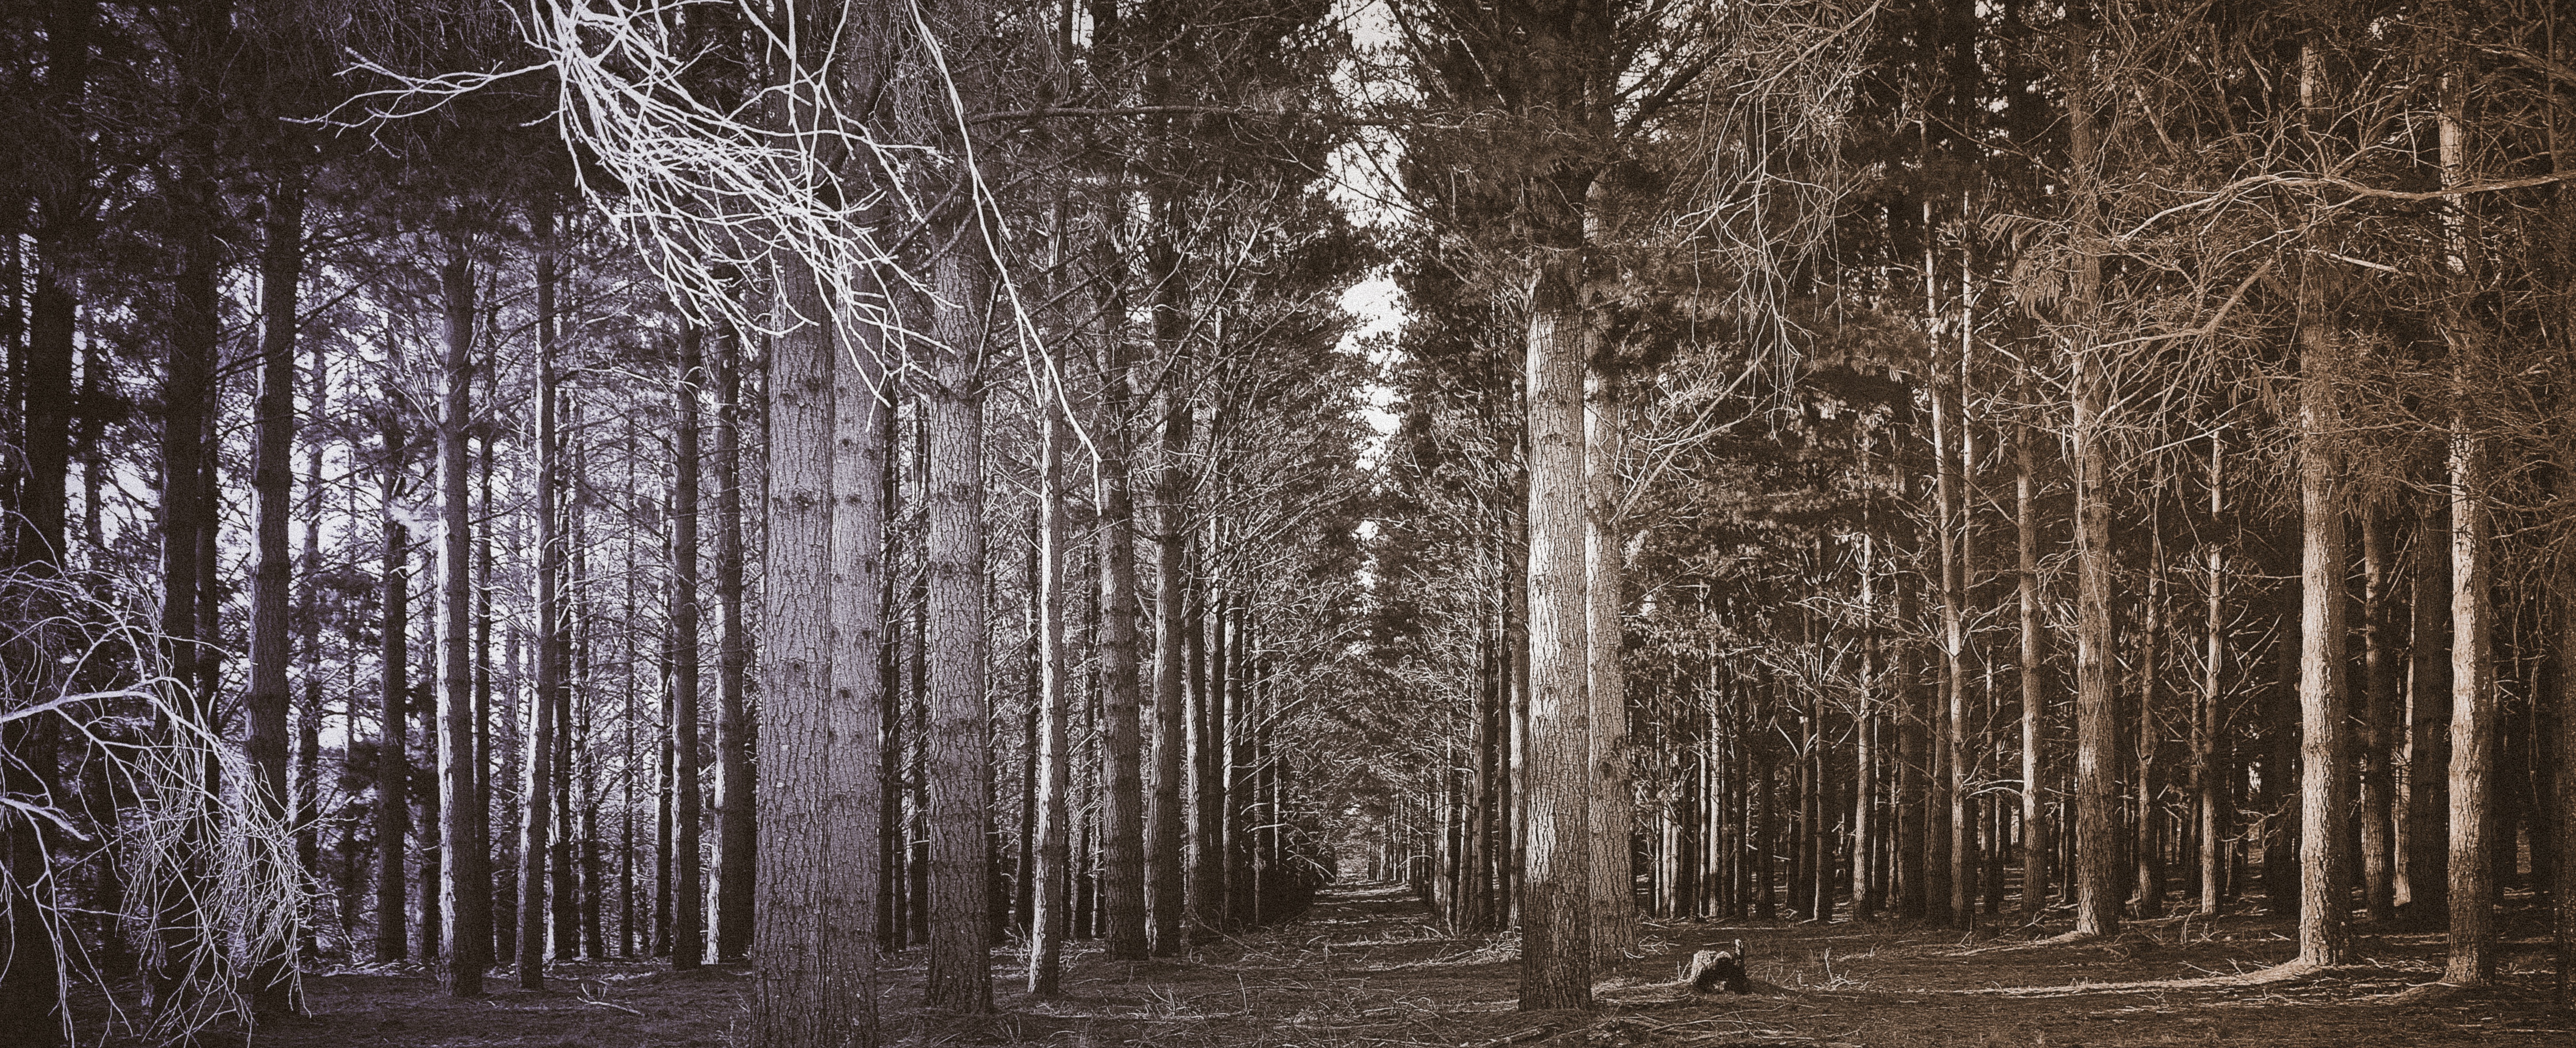
tree, nature, forest, swamp, branch, winter, black and white, plant, mist, sunlight, leaf, autumn, darkness, monochrome, season, wetland, woodland, habitat, ecosystem, monochrome photography, natural environment, atmospheric phenomenon, plant stem, woody plant, temperate coniferous forest